Mark and recapture

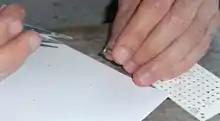
Biologist is marking a Chittenango ovate amber snail to monitor the population.

Typically a researcher visits a study area and uses traps to capture a group of individuals alive. Each of these individuals is marked with a unique identifier (e.g., a numbered tag or band), and then is released unharmed back into the environment. A mark-recapture method was first used for ecological study in 1896 by C.G. Johannes Petersen to estimate plaice, "Pleuronectes platessa", populations.